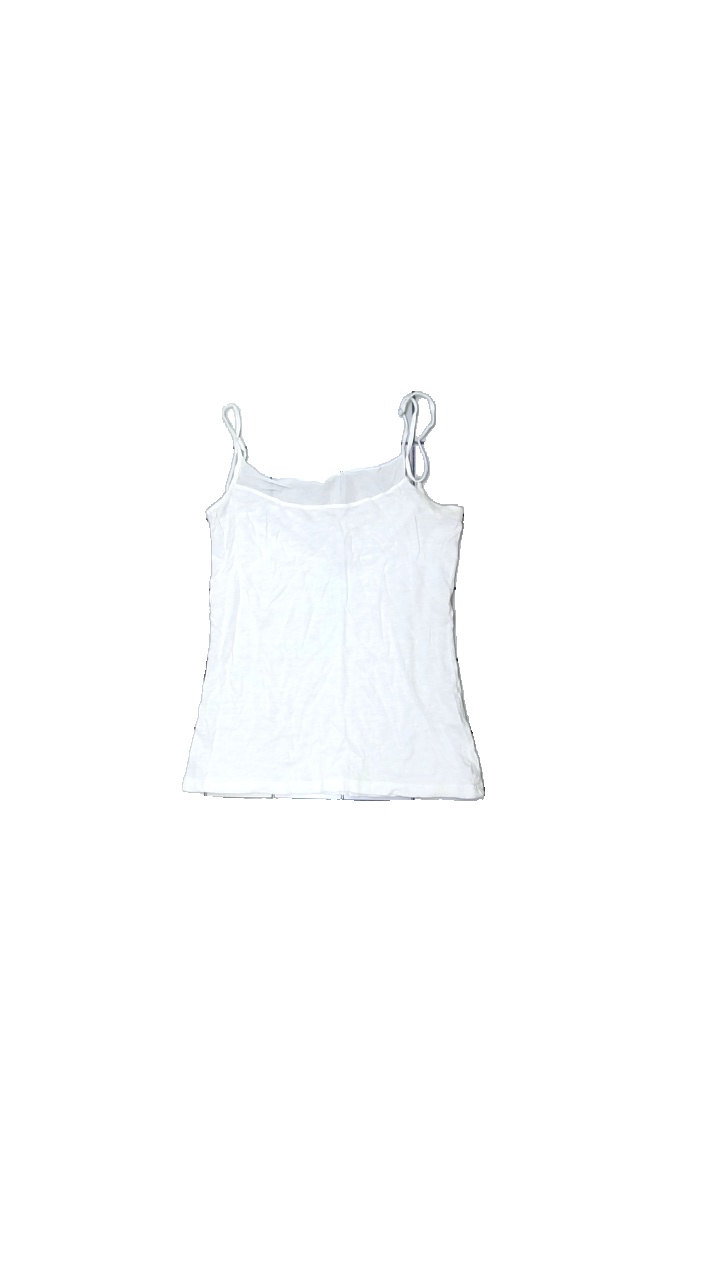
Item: Tank Top (Children)
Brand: Mellow Rooe
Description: vitt linne
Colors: White
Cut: C-collar
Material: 100% bomull
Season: All
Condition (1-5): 3
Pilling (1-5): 4
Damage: hål
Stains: Minor
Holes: Minor
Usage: Export
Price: <50